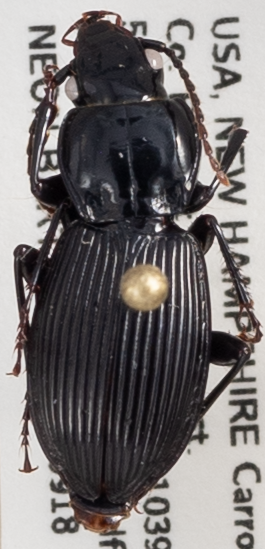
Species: Pterostichus coracinus
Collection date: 2019-09-18
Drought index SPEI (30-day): -0.226
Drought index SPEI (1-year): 1.01
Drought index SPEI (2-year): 0.6652